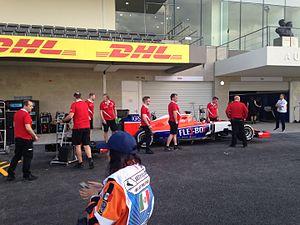
Le Grand Prix automobile du Mexique 2015, disputé le 1ᵉʳ novembre 2015 sur l'Autódromo Hermanos Rodríguez de Mexico, est la 933ᵉ épreuve du championnat du monde de Formule 1 courue depuis 1950. Il s'agit de la seizième édition du Grand Prix du Mexique comptant pour le championnat du monde de Formule 1 courue sur le même circuit et de la dix-septième manche du championnat 2015.